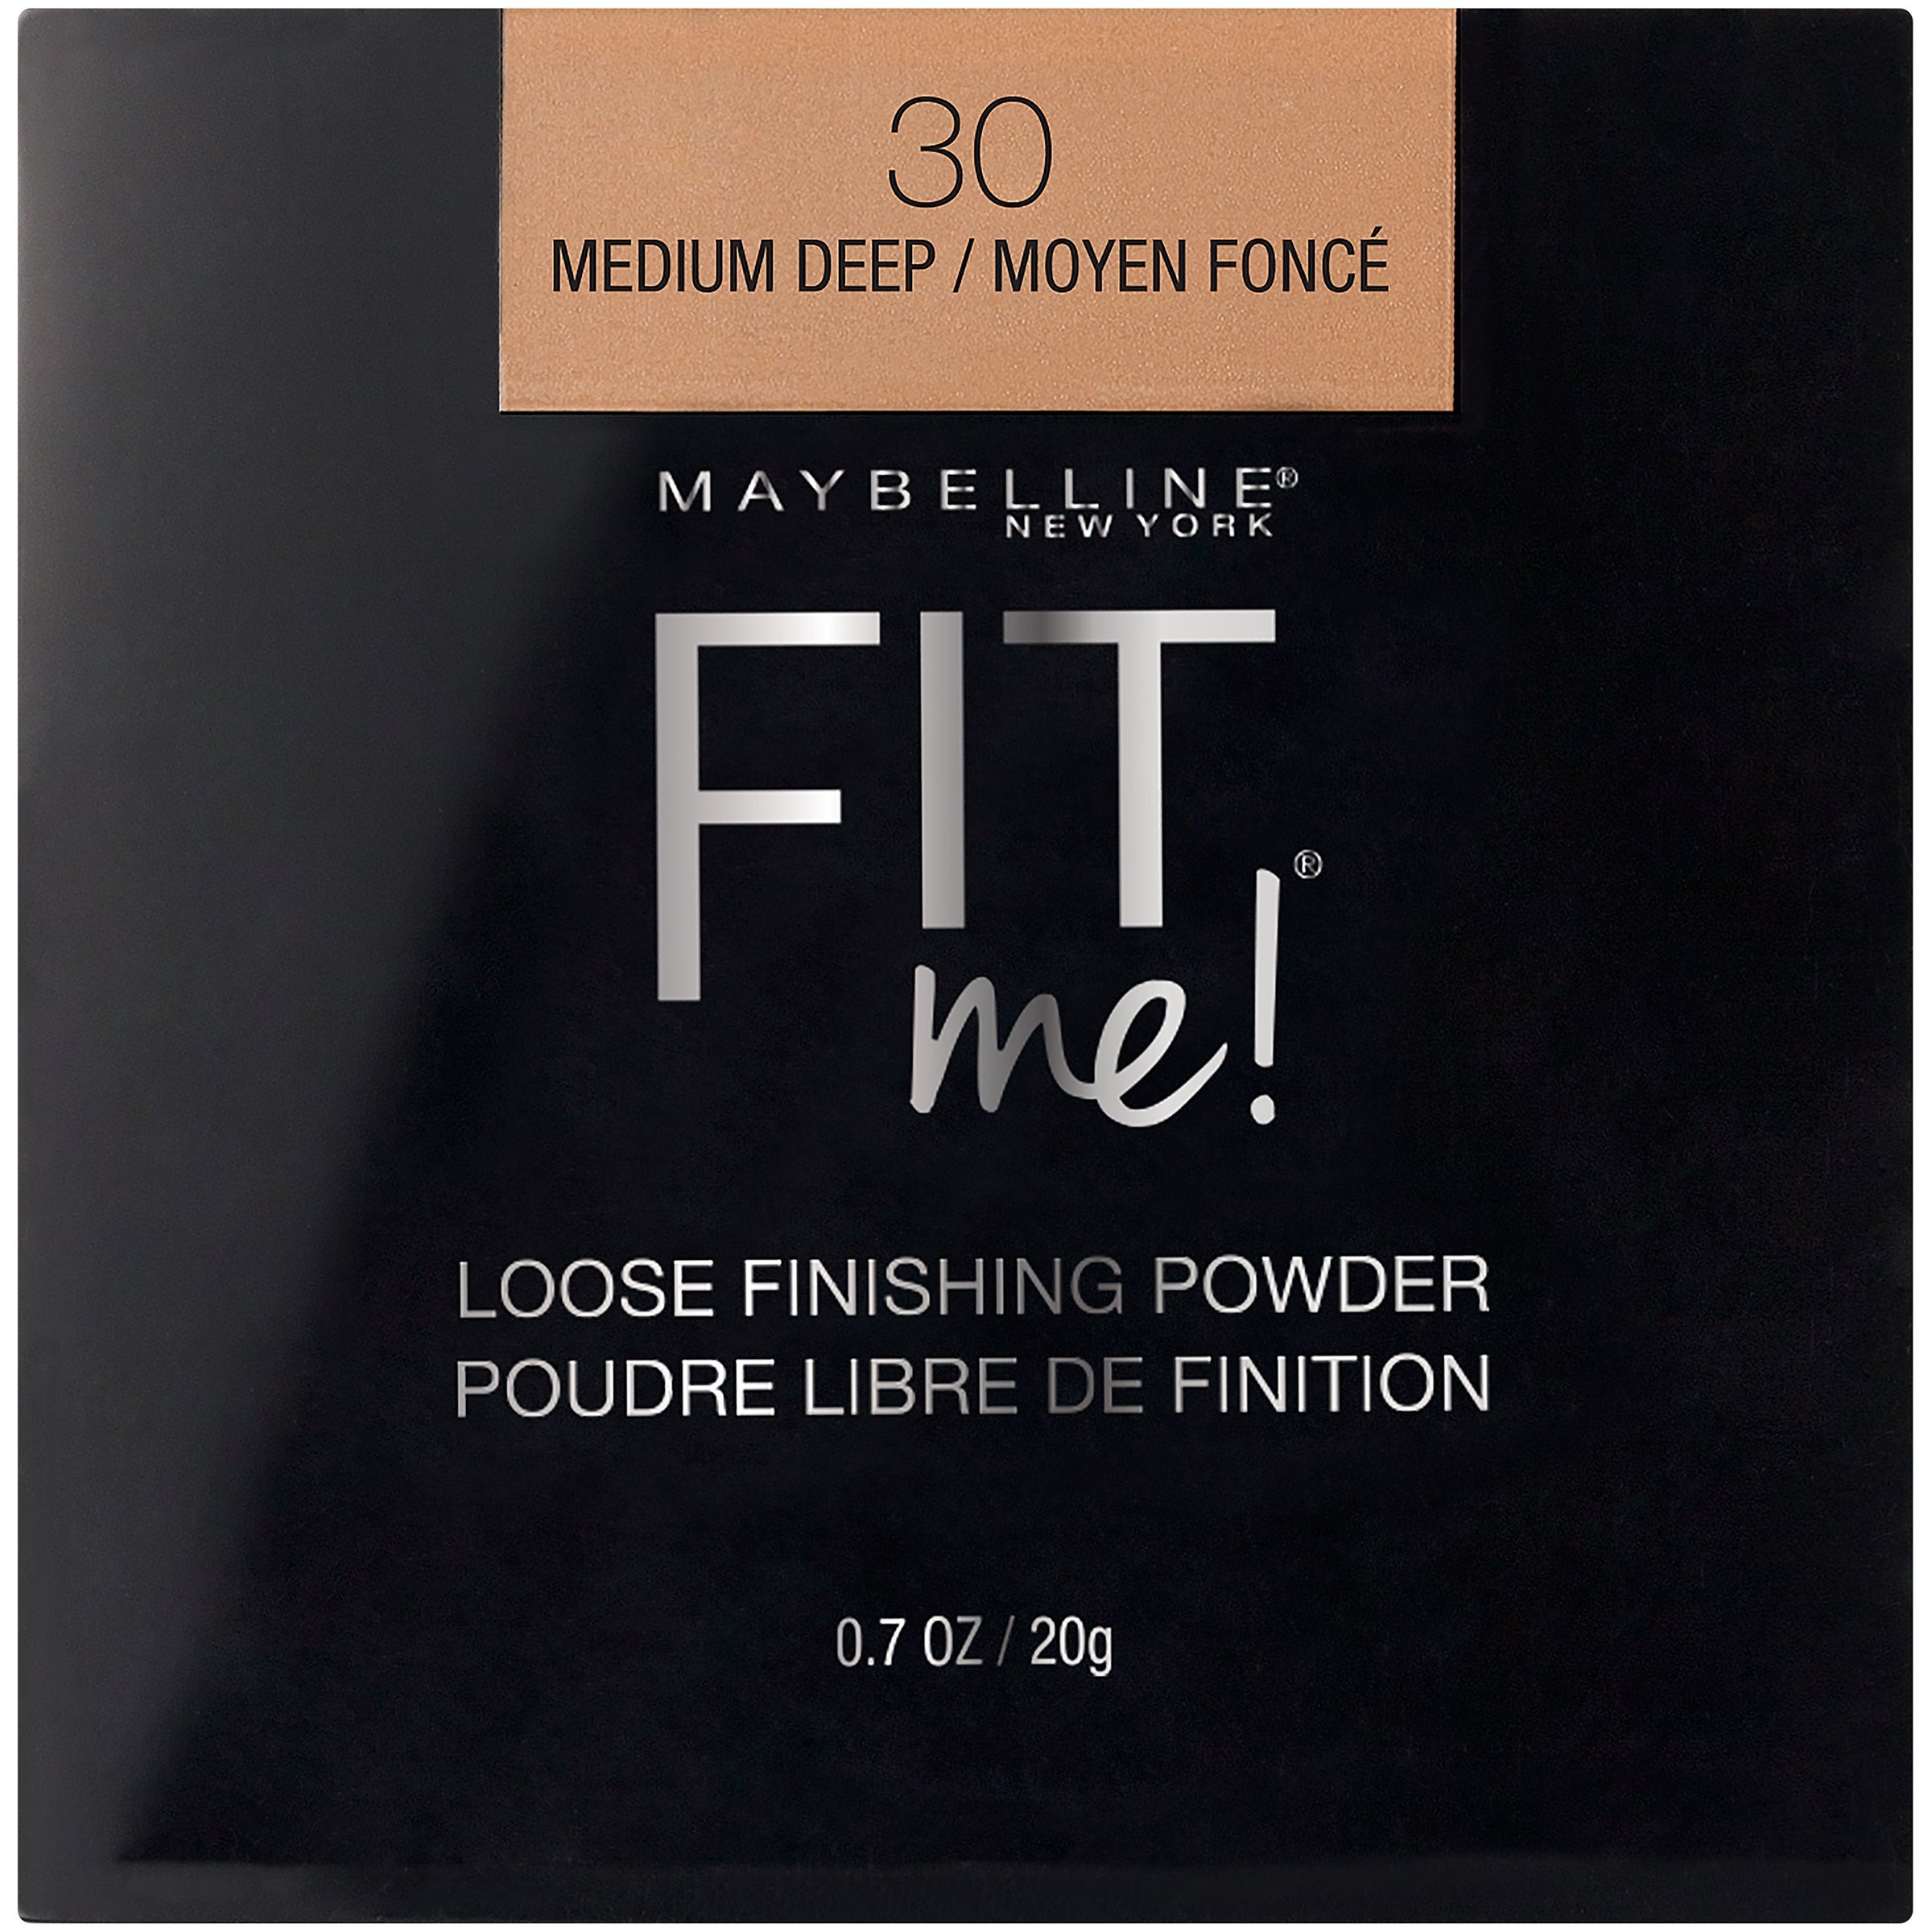
Item Name: Maybelline New York Fit Me Loose Finishing Powder, Medium Deep, 0.7 Ounce
Bullet Point 1: Provides the perfect finishing touch to your makeup base
Bullet Point 2: Mineral-based formula helps to control shine and smooth skin's texture
Bullet Point 3: Helps keep foundation set
Bullet Point 4: Gives a sheer hint of color
Value: 0.7
Unit: Ounce

Price: 10.69